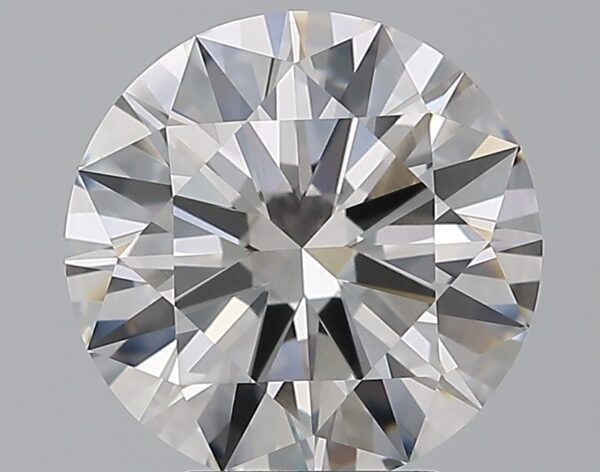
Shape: round
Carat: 3.51
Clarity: FL
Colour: F
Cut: EX
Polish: EX
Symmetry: EX
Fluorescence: N
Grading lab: GIA
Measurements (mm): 9.88 x 9.94 x 5.88